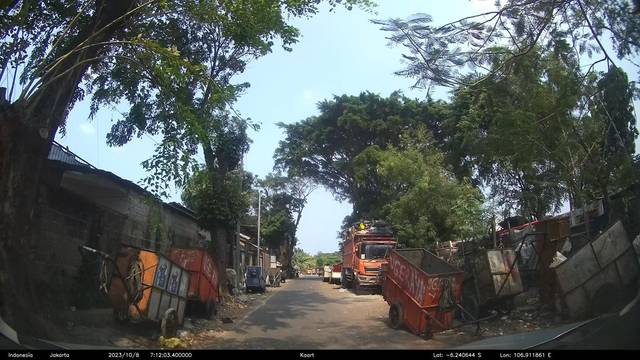
Region: Indonesia
Coordinates: -6.241, 106.912